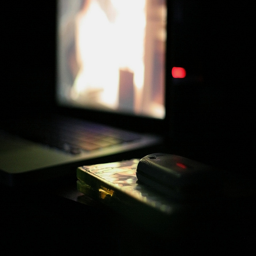
An open laptop computer sitting on a computer desk.
A blurry laptop computer in the background with an unknown item in the foreground.
A picture of a laptop with a red light on it.
A view of a laptop in a dark room.
A powered on laptop computer playing in a dark room.